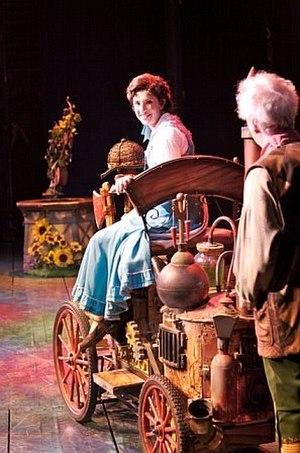
Anneliese Louise Van Der Pol est une actrice et chanteuse néerlando-américaine, née à Naaldwijk aux Pays-Bas le 23 septembre 1984.